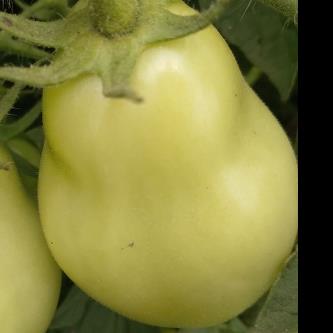
Crop: Tomato
Condition: healthy-fruit